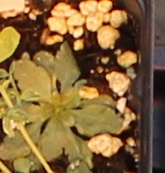
Label: Horseweed